Ouray Formation

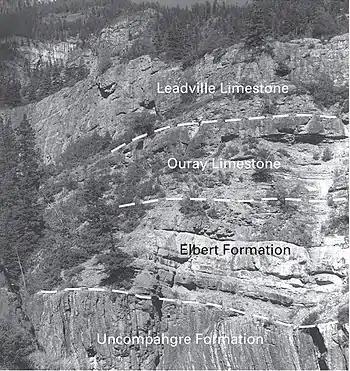
Outcrop in the Uncompahgre Gorge with key geological formations], including the Ouray Formation, Elbert Formation, and the Leadville Limestone

The Ouray Formation is a geologic formation in Colorado. It preserves fossils dating back to the Devonian period.